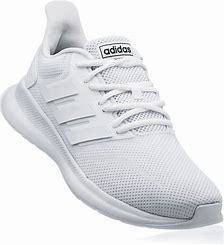
Brand: Adidas
Model: Runfalcon 5